Undressing Israel: Gay Men in the Promised Land

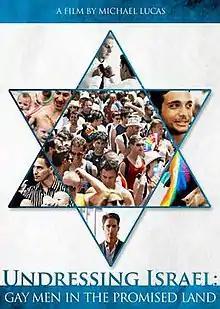

Undressing Israel: Gay Men in the Promised Land is a 46-minute documentary written by American adult-film entrepreneur, columnist, gay activist and gay pornographic film director Michael Lucas, and co-directed by Lucas and Israeli director Yariv Mozer. In his debut as a documentary filmmaker, Michael Lucas portrays in this film released in 2012 Israel's thriving GLBT community through footage of Tel Aviv's vibrant nightlife, a same-sex wedding, and candid interviews with a diverse range of local Israeli gay men and lesbians, including a gay MP, an openly gay Army trainer, a drag queen, a transvestite, a young Arab-Israeli journalist, and same-sex parents raising their children and a number of artists and activists.